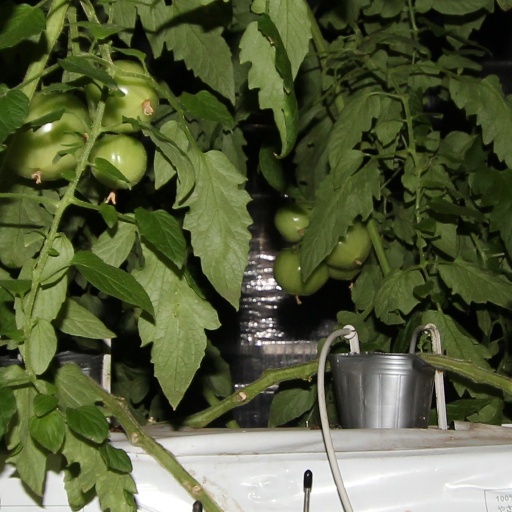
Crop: tomato